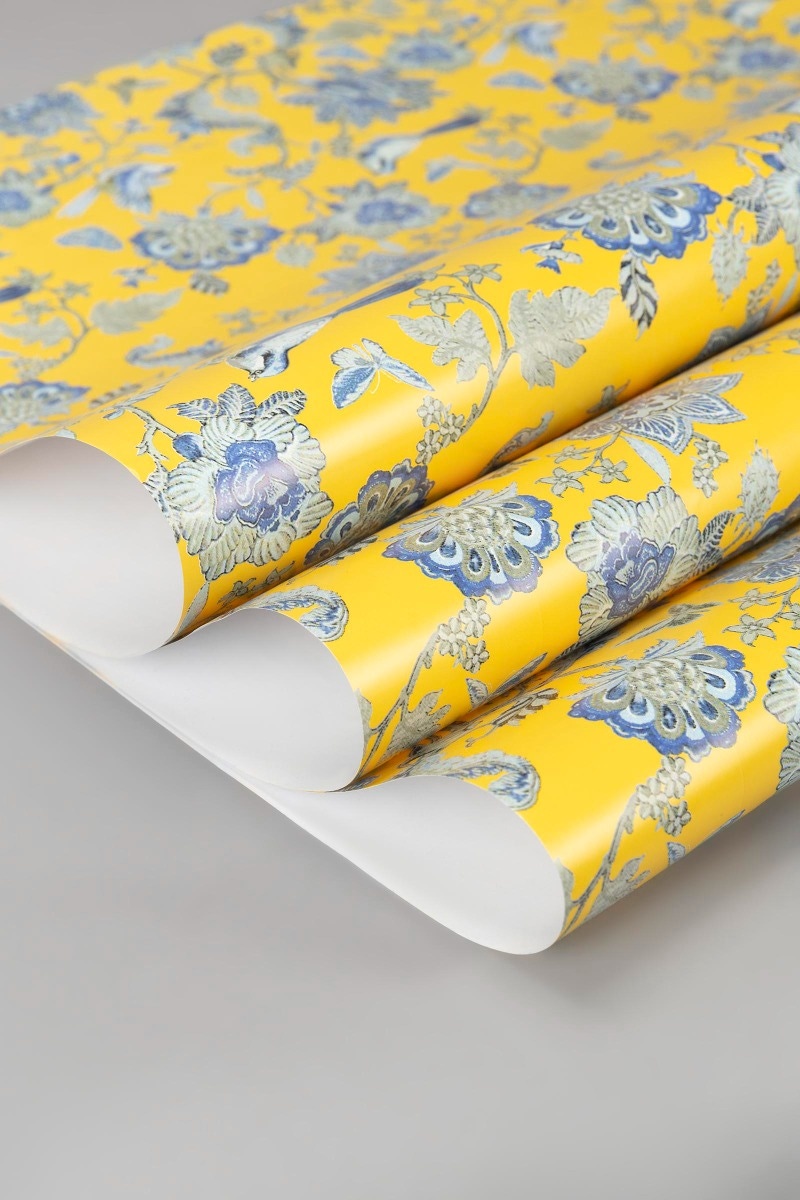
yellow blue floral print wrapping paper